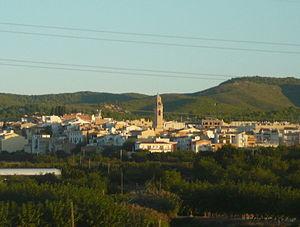
La Pobla de Montornès est une commune de la province de Tarragone, en Catalogne, en Espagne, de la comarque de Tarragonès.